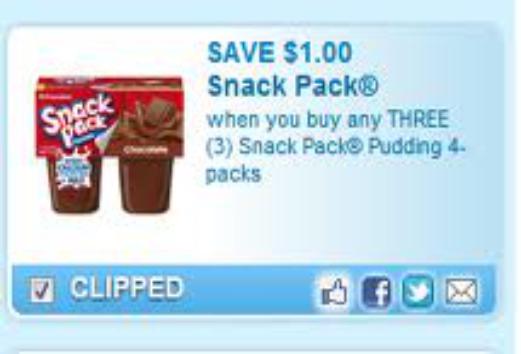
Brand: Hunt's Snack Pack
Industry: Food